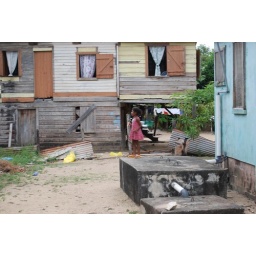
as we walked by this backyard this little girl was just standing there frozen